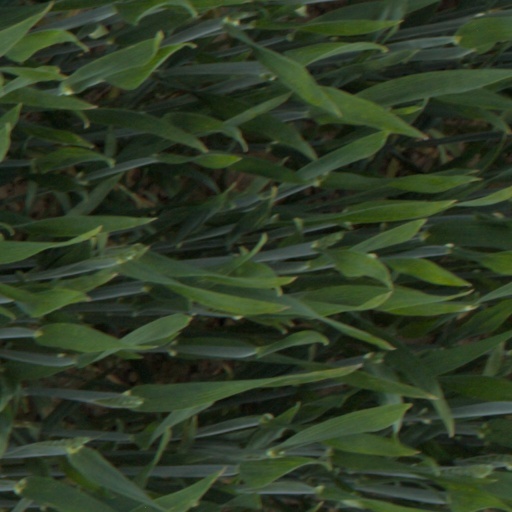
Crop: wheat